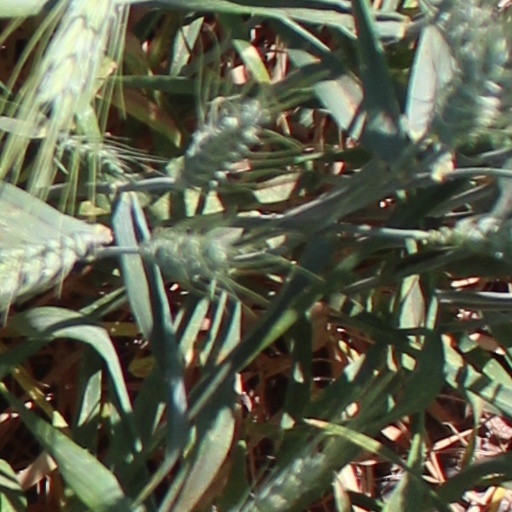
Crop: wheat